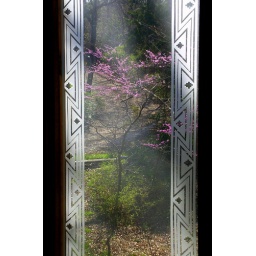
One of three windows in the house with custom carved designs.